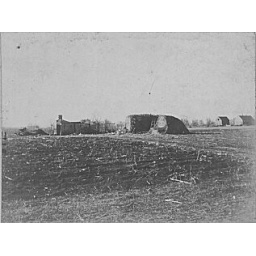
Photograph of a hay field at 30th street and Avenue D in Council Bluffs, Iowa. ca. 1900.